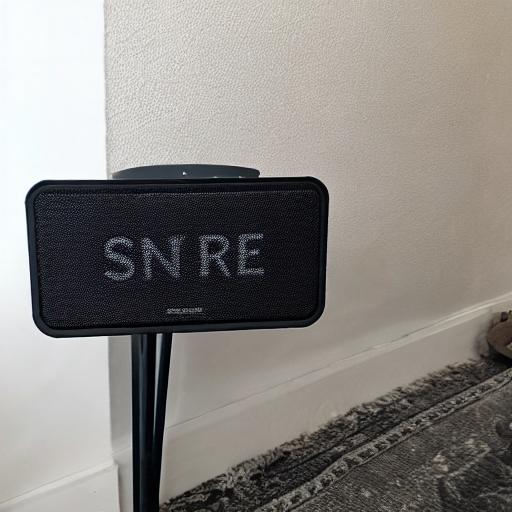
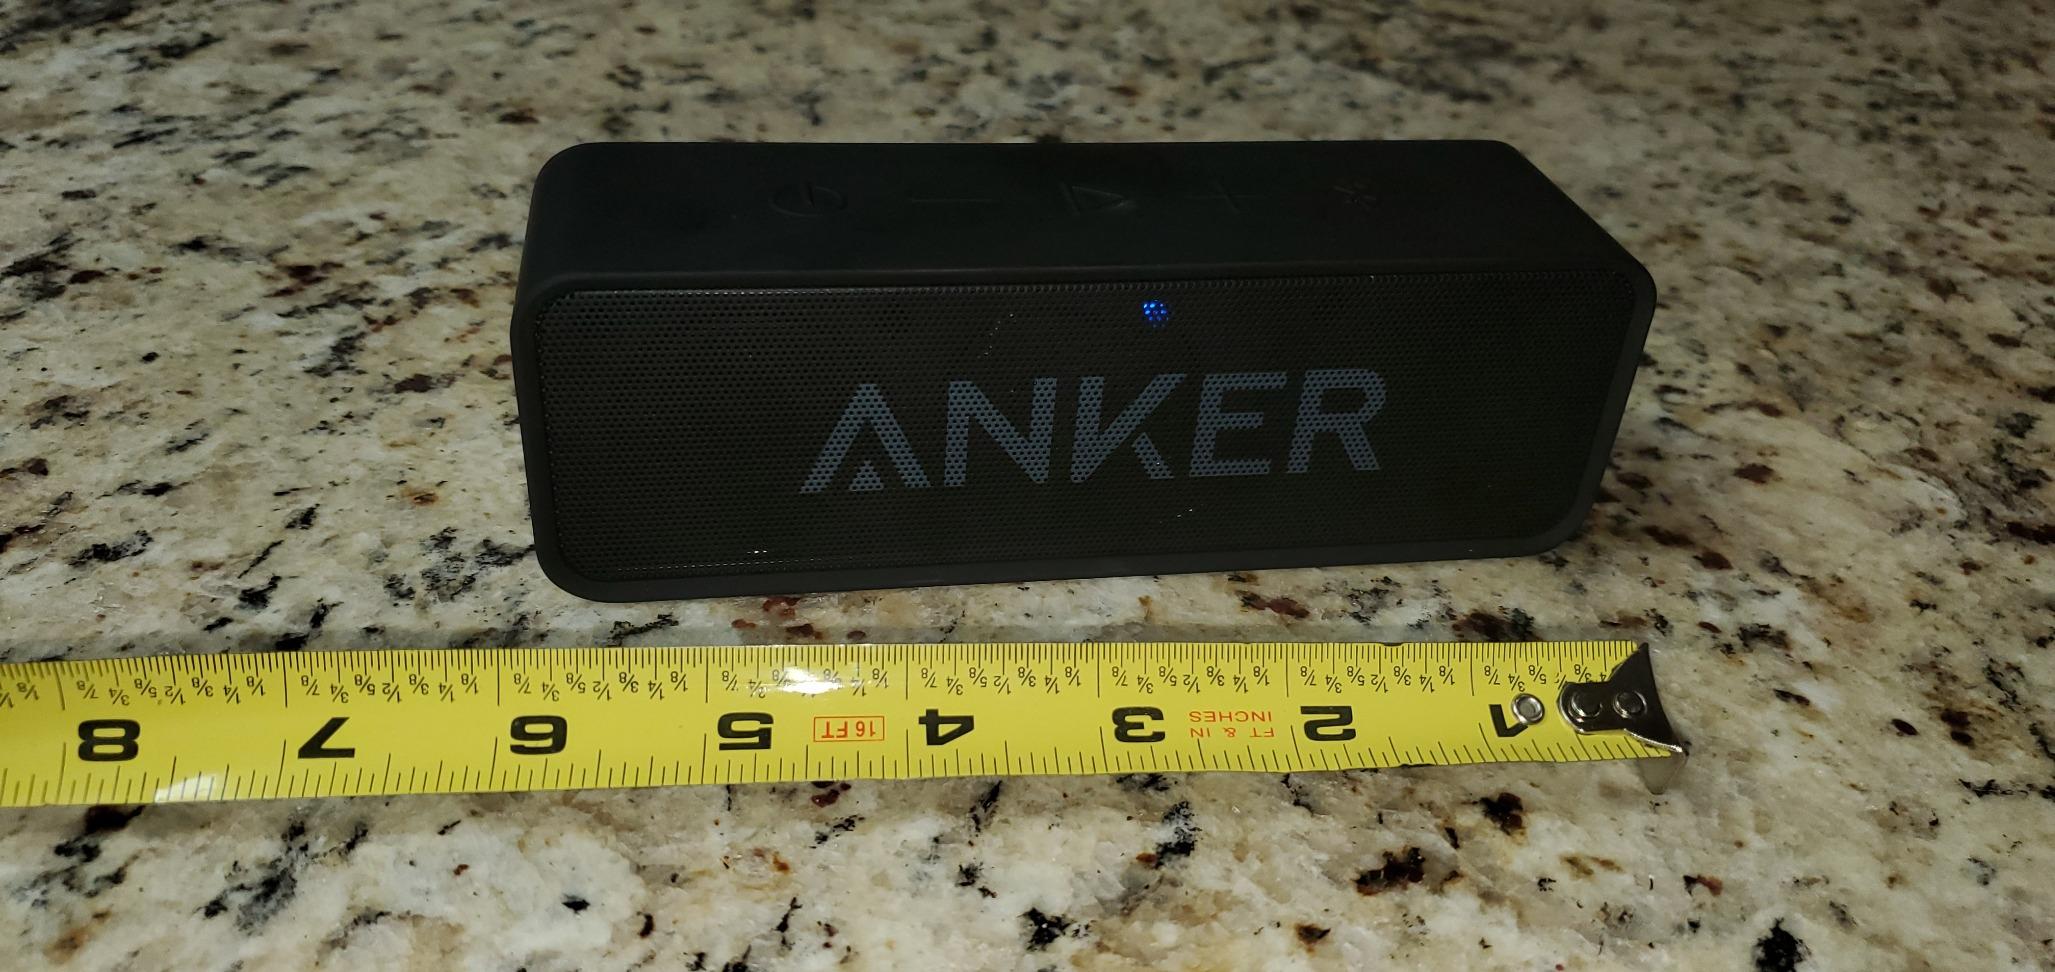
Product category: speaker
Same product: no